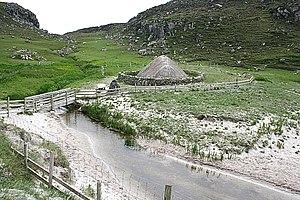
En France, on désigne par vallée du Rhône la région située de part et d'autre du Rhône, en aval de Lyon, dans le sud-est de la France. C'est une région agricole française selon le classement de l'Insee. Elle se subdivise en plaine irriguée de la Crau, plaine maraîchère du Comtat Venaissin, coteaux viticoles produisant des vins AOC de renommée mondiale sur les rives droite et gauche du fleuve, polyculture de la Drôme provençale, grandes cultures de la plaine valentinoise, vergers de l’Isère, prairies des vallées de la Galaure et de l’Herbasse.